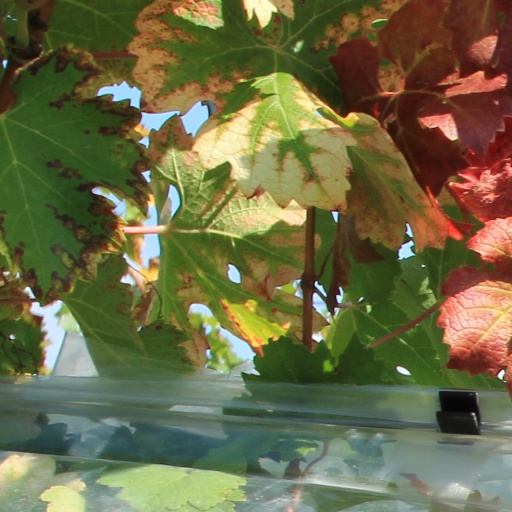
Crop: grape